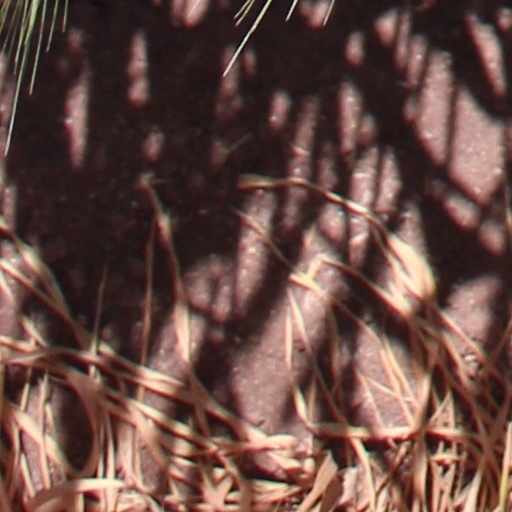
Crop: wheat